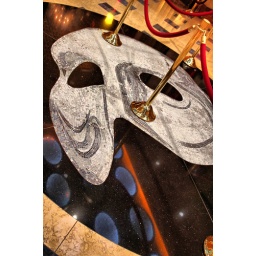
At the box office for Phantom of the Opera inside the Venetian in Las Vegas.